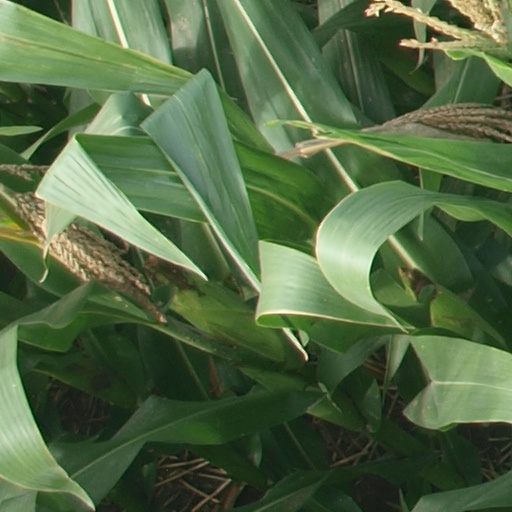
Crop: maize; corn